Effects of the April 2010 Eyjafjallajökull eruption

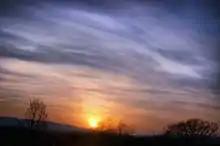
Particulate matter in the ejected dust scatters light from the setting sun, generating 'volcanic lavenders' like this one over the flight path of Leeds-Bradford Airport in England during the aviation shutdown.

Air travel and transport throughout the world was cancelled due to the airspace restrictions and the International Air Transport Association (IATA) estimated the airline industry worldwide would lose £130 million ($200 million) a day as a result. IATA stated that the total loss for the airline industry was around US$1.7 billion (£1.1 billion, €1.3 billion). The Airport Operators Association (AOA) estimated that airports lost £80 million over the six-and-a-half days. Over 95,000 flights had been cancelled all across Europe during the six-day travel ban, with later figures suggesting 107,000 flights cancelled during an 8-day period, accounting for 48% of total air traffic and roughly 10 million passengers.